GNU

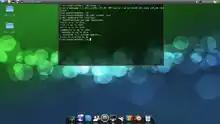
Parabola GNU/Linux-libre, an example of an FSF approved distribution that uses a rolling release model

The original kernel of GNU Project is the GNU Hurd (together with the GNU Mach microkernel), which was the original focus of the Free Software Foundation (FSF).